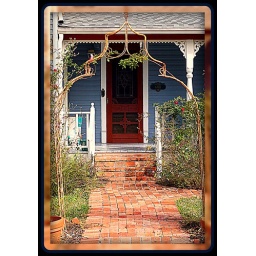
Nice arbor and walkway to a house in Alvin,Texas. Just waiting for spring so the flowers can decorate it.